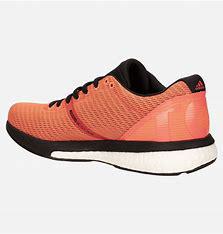
Brand: Adidas
Model: Adizero Boston 8